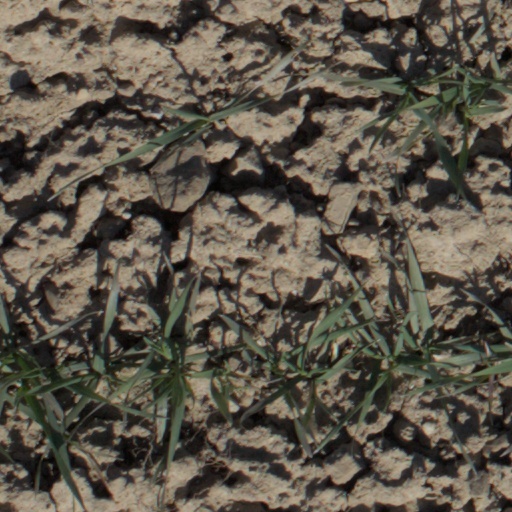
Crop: wheat